Cooktop

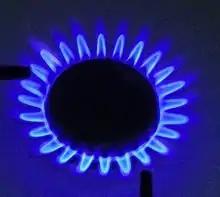
Gas cooktop flame

Gas cooktops consist of one or more gas burners with arrangements to control the rate of flow. They often have integral lighters or (in older models) pilot lights, and may have safety interlocks designed to reduce the risk of hazardous gas leaks.